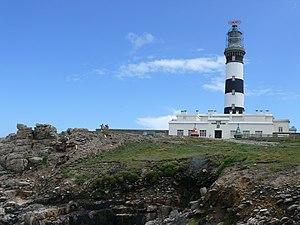
Le Phare du Créac'h
Ouessant /wɛsɑ̃/, en breton : Eusa /ˈøsa/, est une commune insulaire du département du Finistère, dans la région Bretagne, constituée pour l'essentiel par l'île d'Ouessant dans l'océan Atlantique. Le bourg d'Ouessant s'appelle Lampaul. Ses habitants sont appelés les Ouessantins. Ouessant fait partie du parc naturel régional d'Armorique et du parc naturel marin d'Iroise.